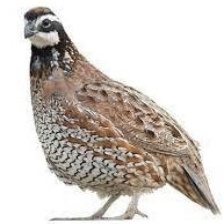
Species: MASKED BOBWHITE
Scientific name: COLINUS VIRGINIANUS RIDGWAYI
ImageNet parent category: quail